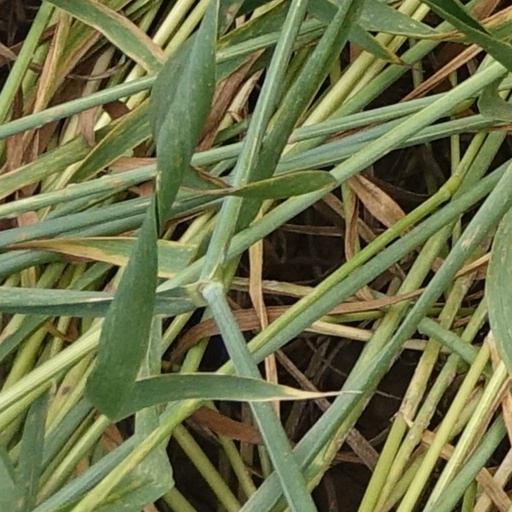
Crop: wheat